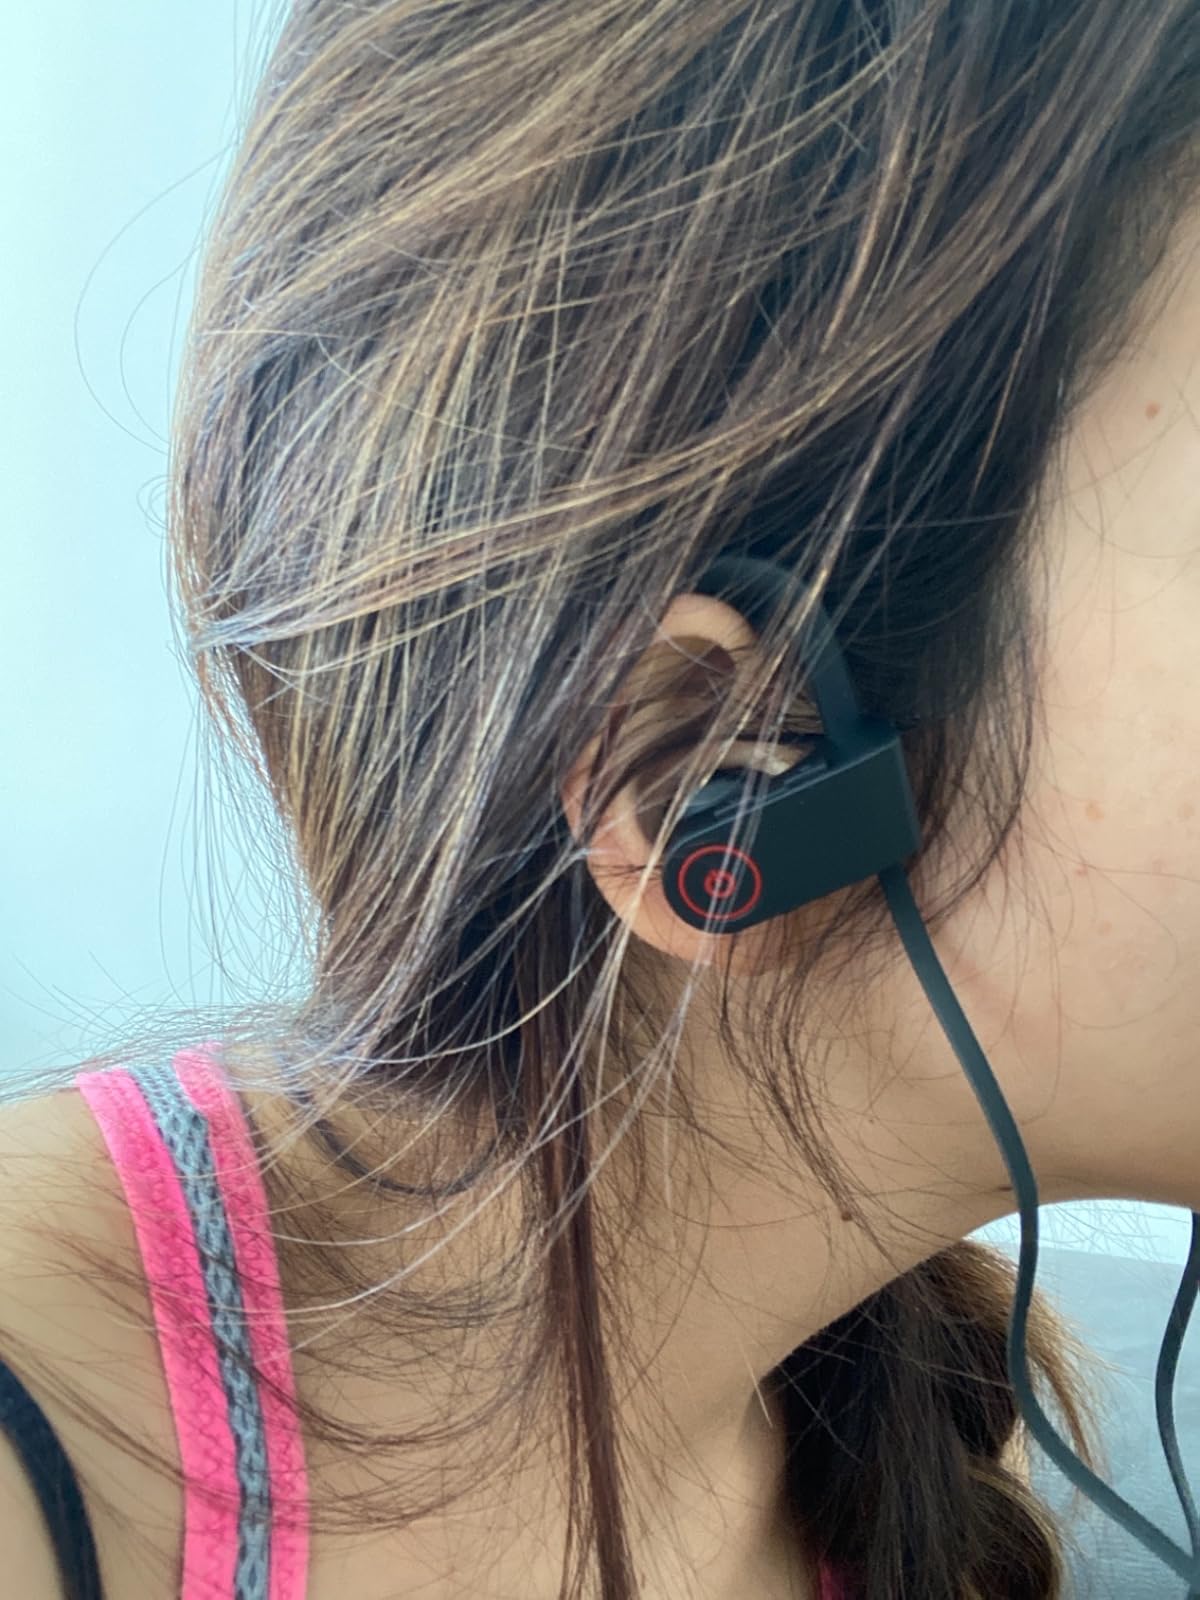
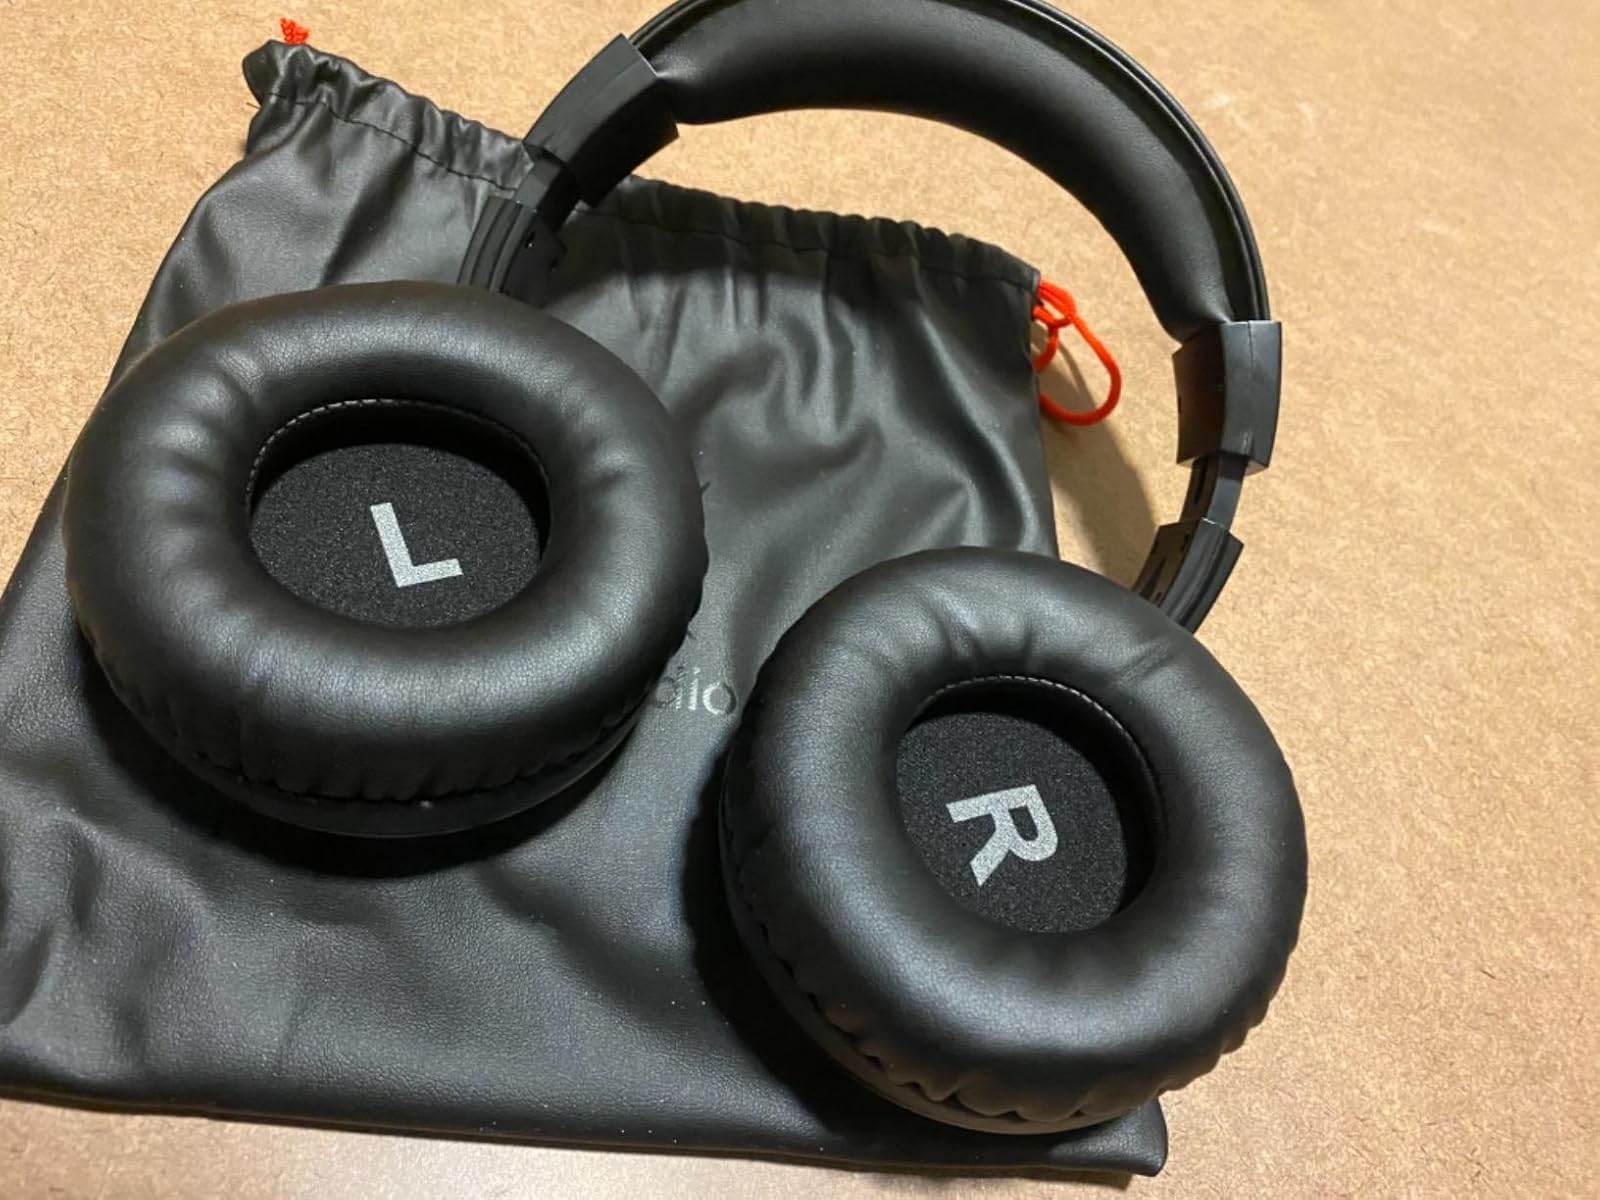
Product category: headphones
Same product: no